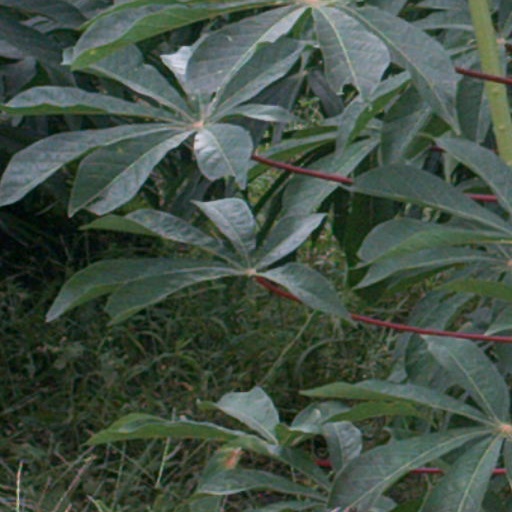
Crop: cassava